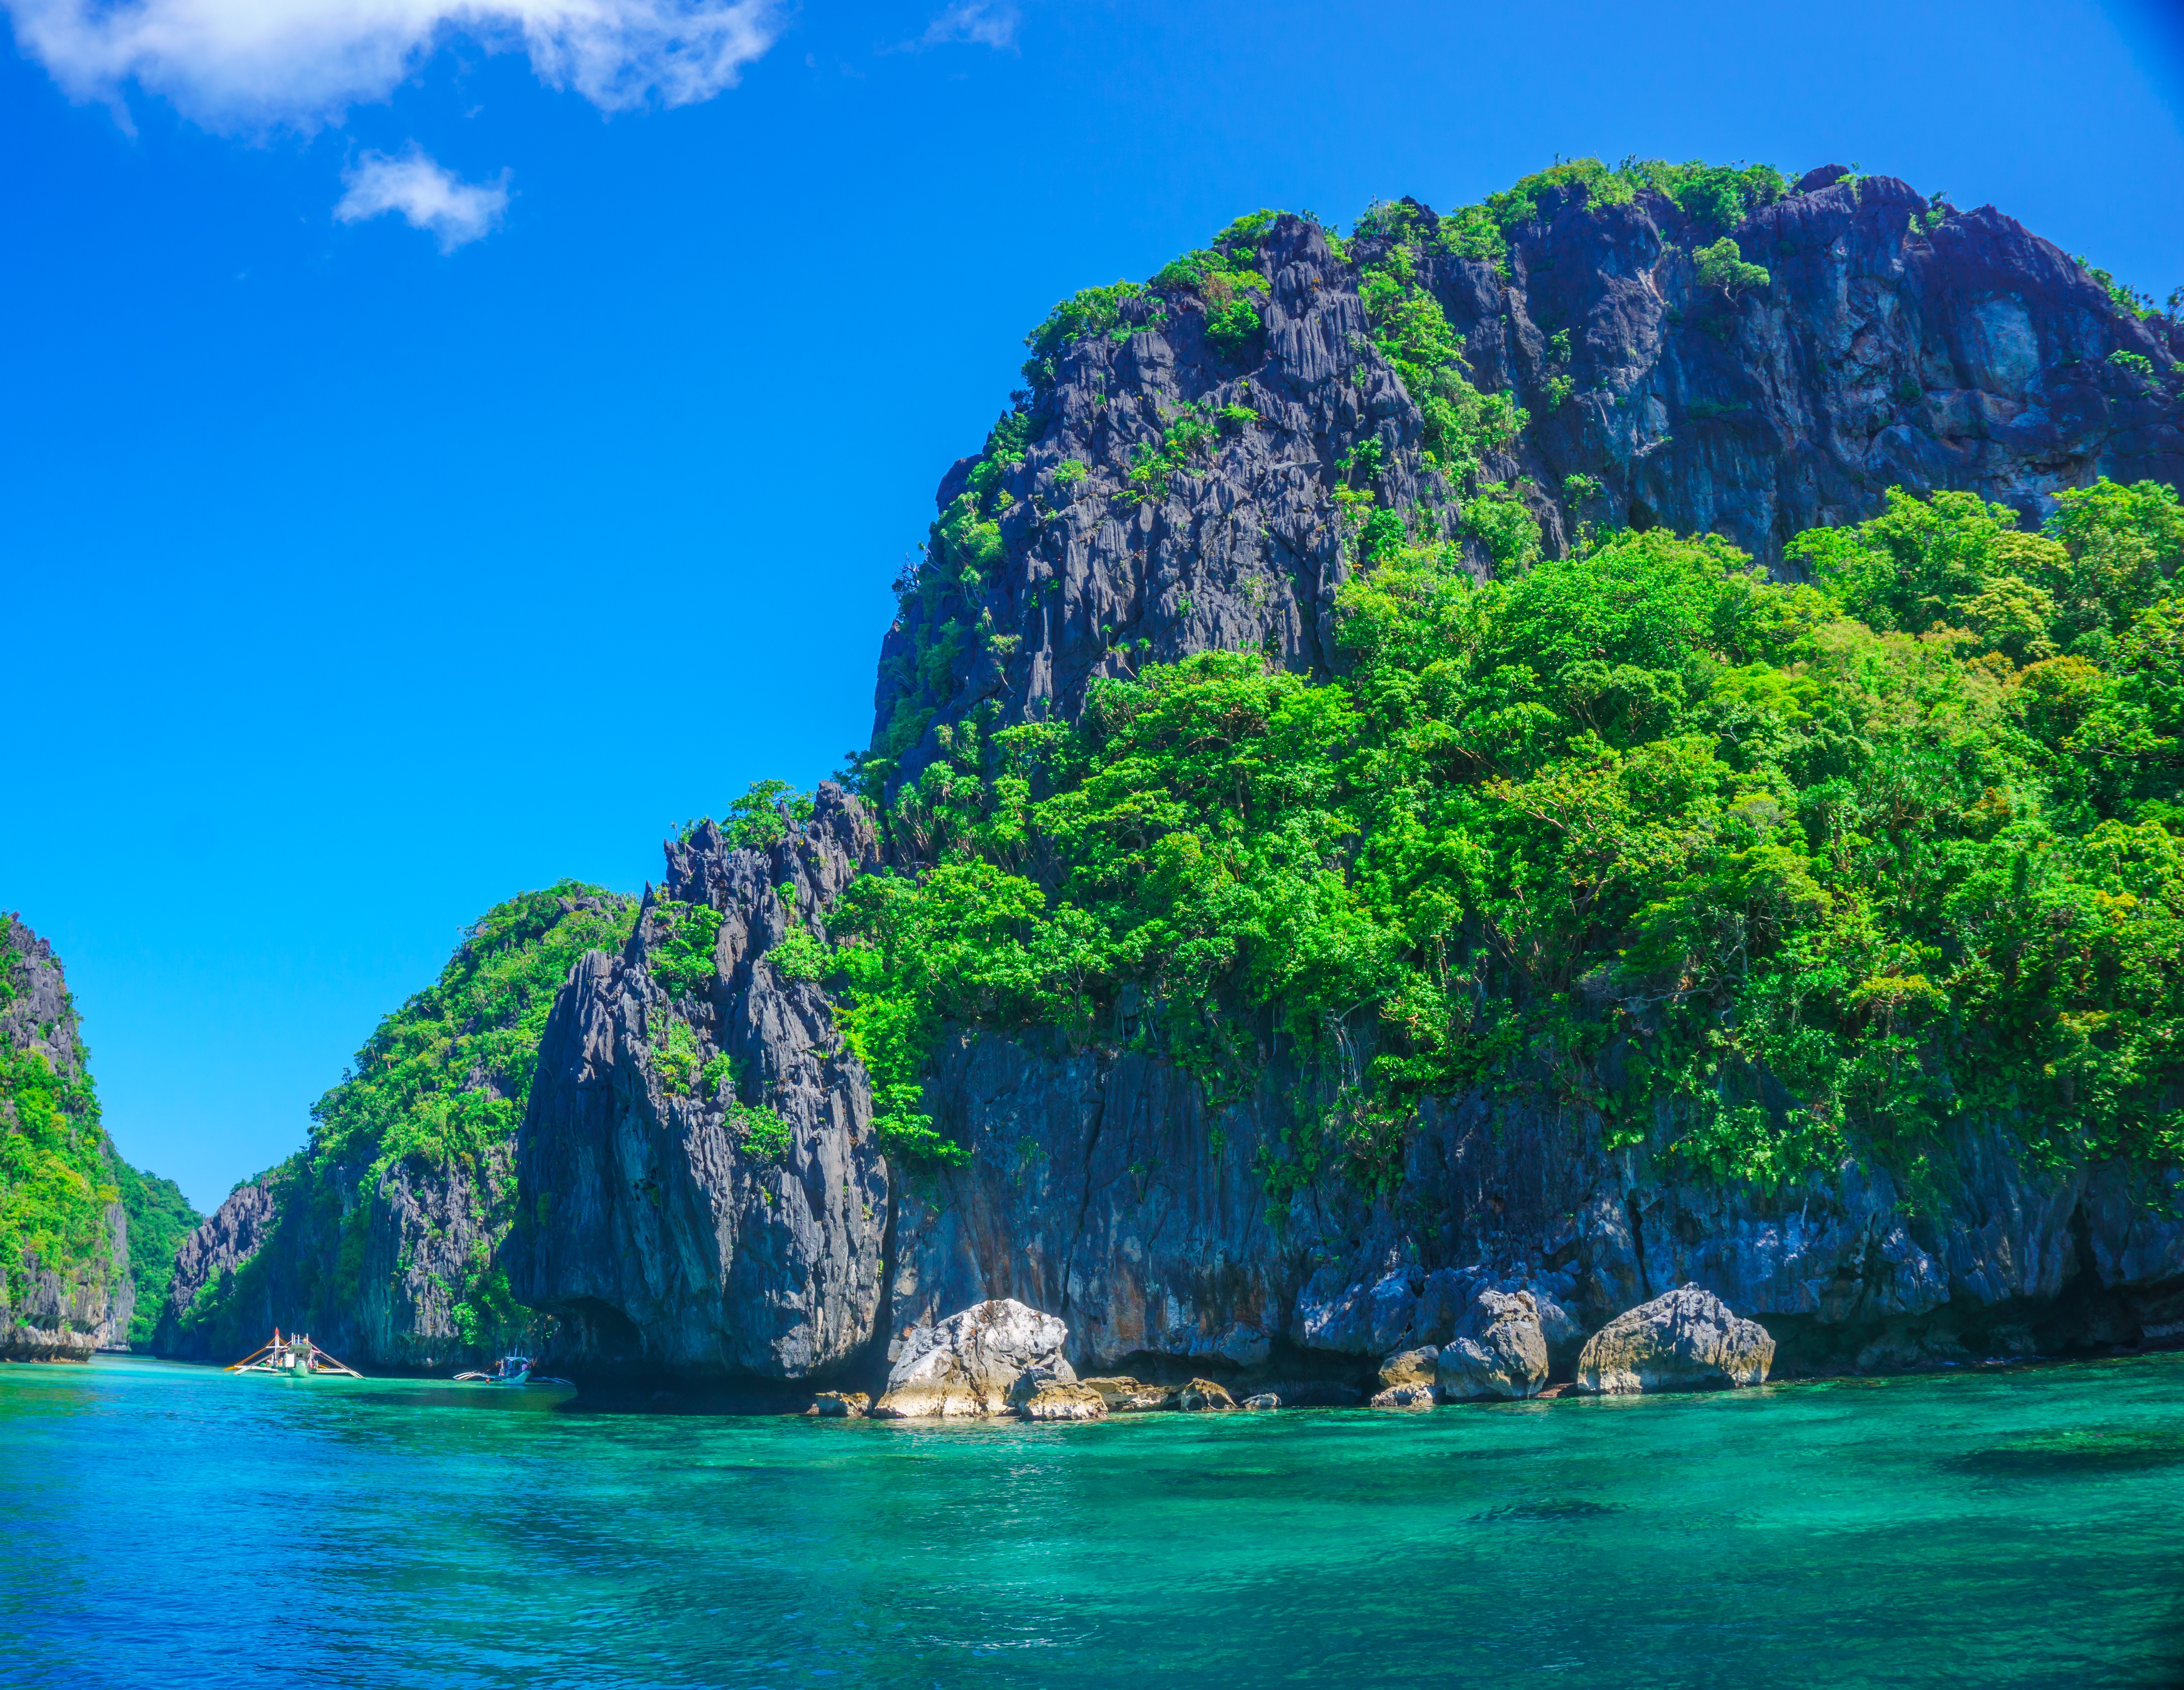
sea, coast, tree, water, cliff, cove, jungle, lagoon, bay, island, fjord, terrain, national park, archipelago, caribbean, tropics, cape, islet, landform, geographical feature